Blawith and Subberthwaite

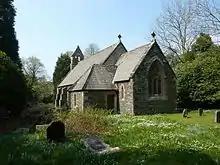
St John the Baptist, Blawith

"The influence of the monastic houses, notably Furness Abbey and Cartmel Priory, was central to the medieval development of the area, through their control of much of the farmland and fostering of industries including metal-ore mining and smelting, and wool production."